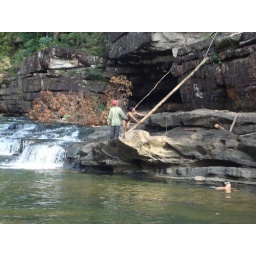
locals building a new bamboo bridge over the river - camping trip - koh kong province